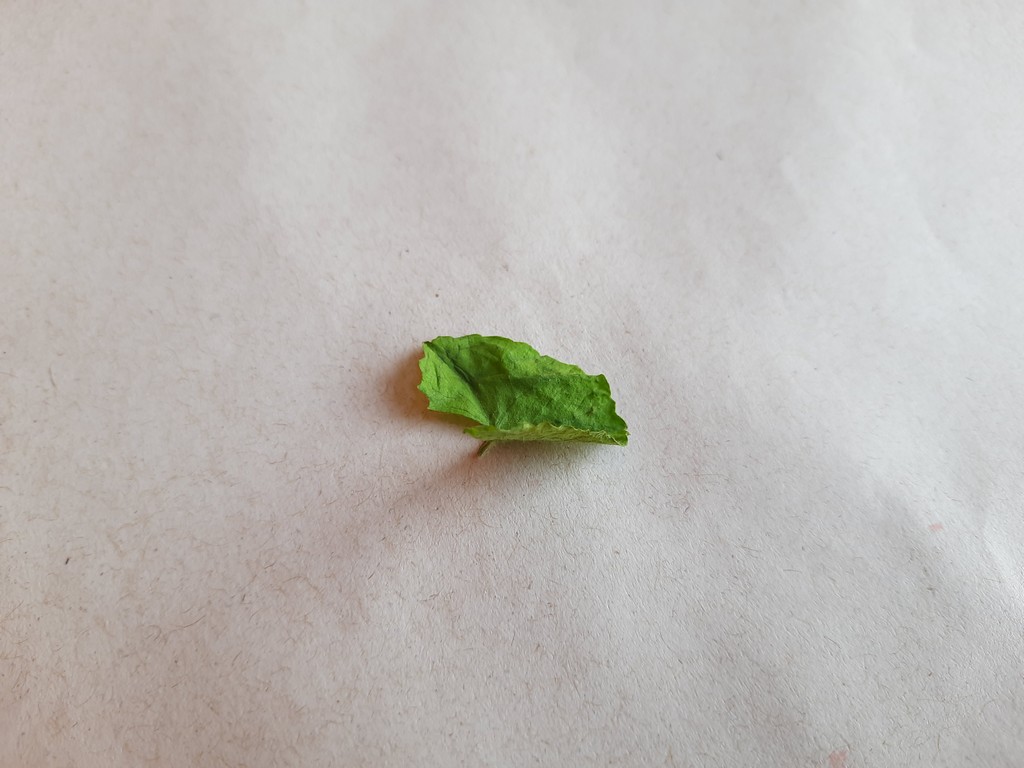
Label: Dried